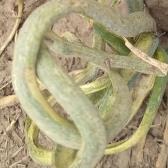
Crop: Onion
Condition: virosis-d